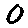
Label: 0